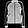
Label: Coat